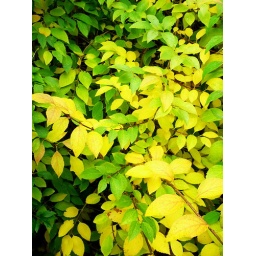
The yellow and green leaves that come from the plant in my back yard. Lovely.